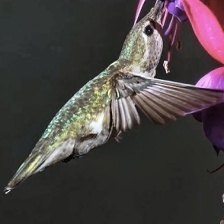
Species: ANNAS HUMMINGBIRD
Scientific name: CALYPTE ANNA
ImageNet parent category: hummingbird